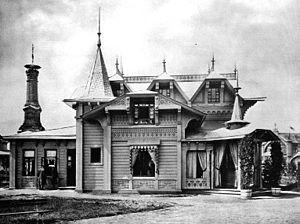
Alexeï Ivanovitch Abrikossov, né le 20 février 1824 à Moscou et mort le 31 janvier 1904 à Moscou, est un entrepreneur russe, membre de la dynastie Abrikossov, fondateur de l'usine de confiserie « Compagnie A. I. Abrikossov et Fils », propriétaire de magasins de confiserie, de produits exotiques et de thé à Moscou, Saint-Pétersbourg et Odessa. Il reçoit le titre de fournisseur de la Cour de sa majesté impériale, préside le conseil de la Banque des comptes et devient dans la table des rangs, conseiller d'État effectif.